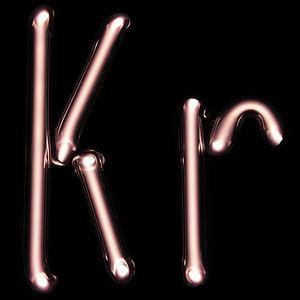
Une lampe à décharge est une lampe électrique constituée d'un tube ou d'une ampoule en verre remplie de gaz ou de vapeur métallique, sous haute ou basse pression, au travers duquel on fait passer un courant électrique, il s'ensuit une conversion en photons donc de la lumière.
Le krypton est l'élément chimique de numéro atomique 36, de symbole Kr. C'est un gaz noble, inodore et incolore, découvert par William Ramsay et Morris Travers le 30 mai 1898 en réalisant une distillation de l'air liquide. Étymologiquement, le nom de « krypton » dérive du grec ancien κρυπτός signifiant « caché ».